Old Lock Pump House, Chesapeake & Delaware Canal

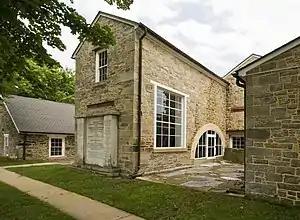
Exterior of pumphouse

The landmark district is part of a row of buildings at the Back Creek Mooring Basin on the south side of the basin in Chesapeake City, Maryland. The buildings were built between 1837 and 1854 of fieldstone, brick and clapboard.